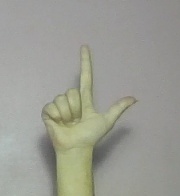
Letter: laam